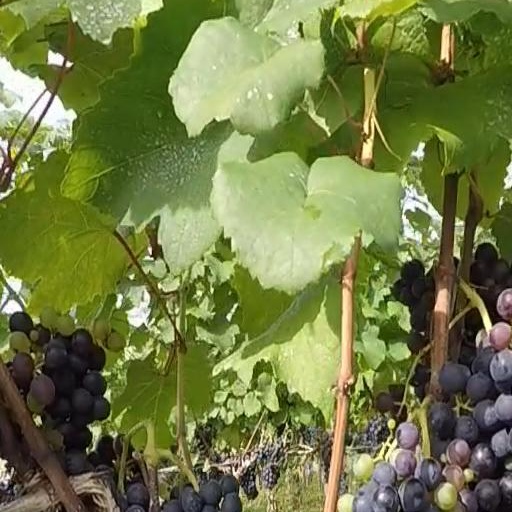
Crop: grape